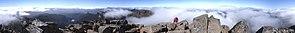
La zone de nature sauvage de Tasmanie est inscrite sur la liste du patrimoine mondial de l'UNESCO en Tasmanie, Australie. L'inscription date de 1982, avec une extension en 1989. C'est une des plus vastes zones protégées en Australie, d'une superficie de 13 800 km², couvrant près de 20 % de la Tasmanie.
Le mont Anne, avec 1 423 mètres d'altitude, est le neuvième plus haut sommet de Tasmanie, en Australie, et le plus élevé de la région sud-ouest de l'île. Il est situé dans le parc national Southwest qui fait partie de la zone de nature sauvage de Tasmanie, classée au patrimoine mondial.